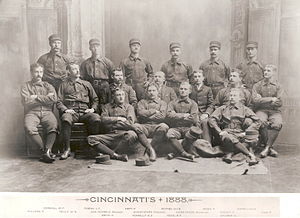
American Association 1888
Cincinnati Reds i 1888.
American Association 1888 var den syvende sæson i baseballligaen American Association. Ligaen havde deltagelse af otte hold, som hver skulle spille 140 kampe i perioden 18. april – 17. oktober 1888. I forhold til sæsonen før havde Kansas City Cowboys erstattet New York Metropolitans, som lukkede efter 1887-sæsonen.